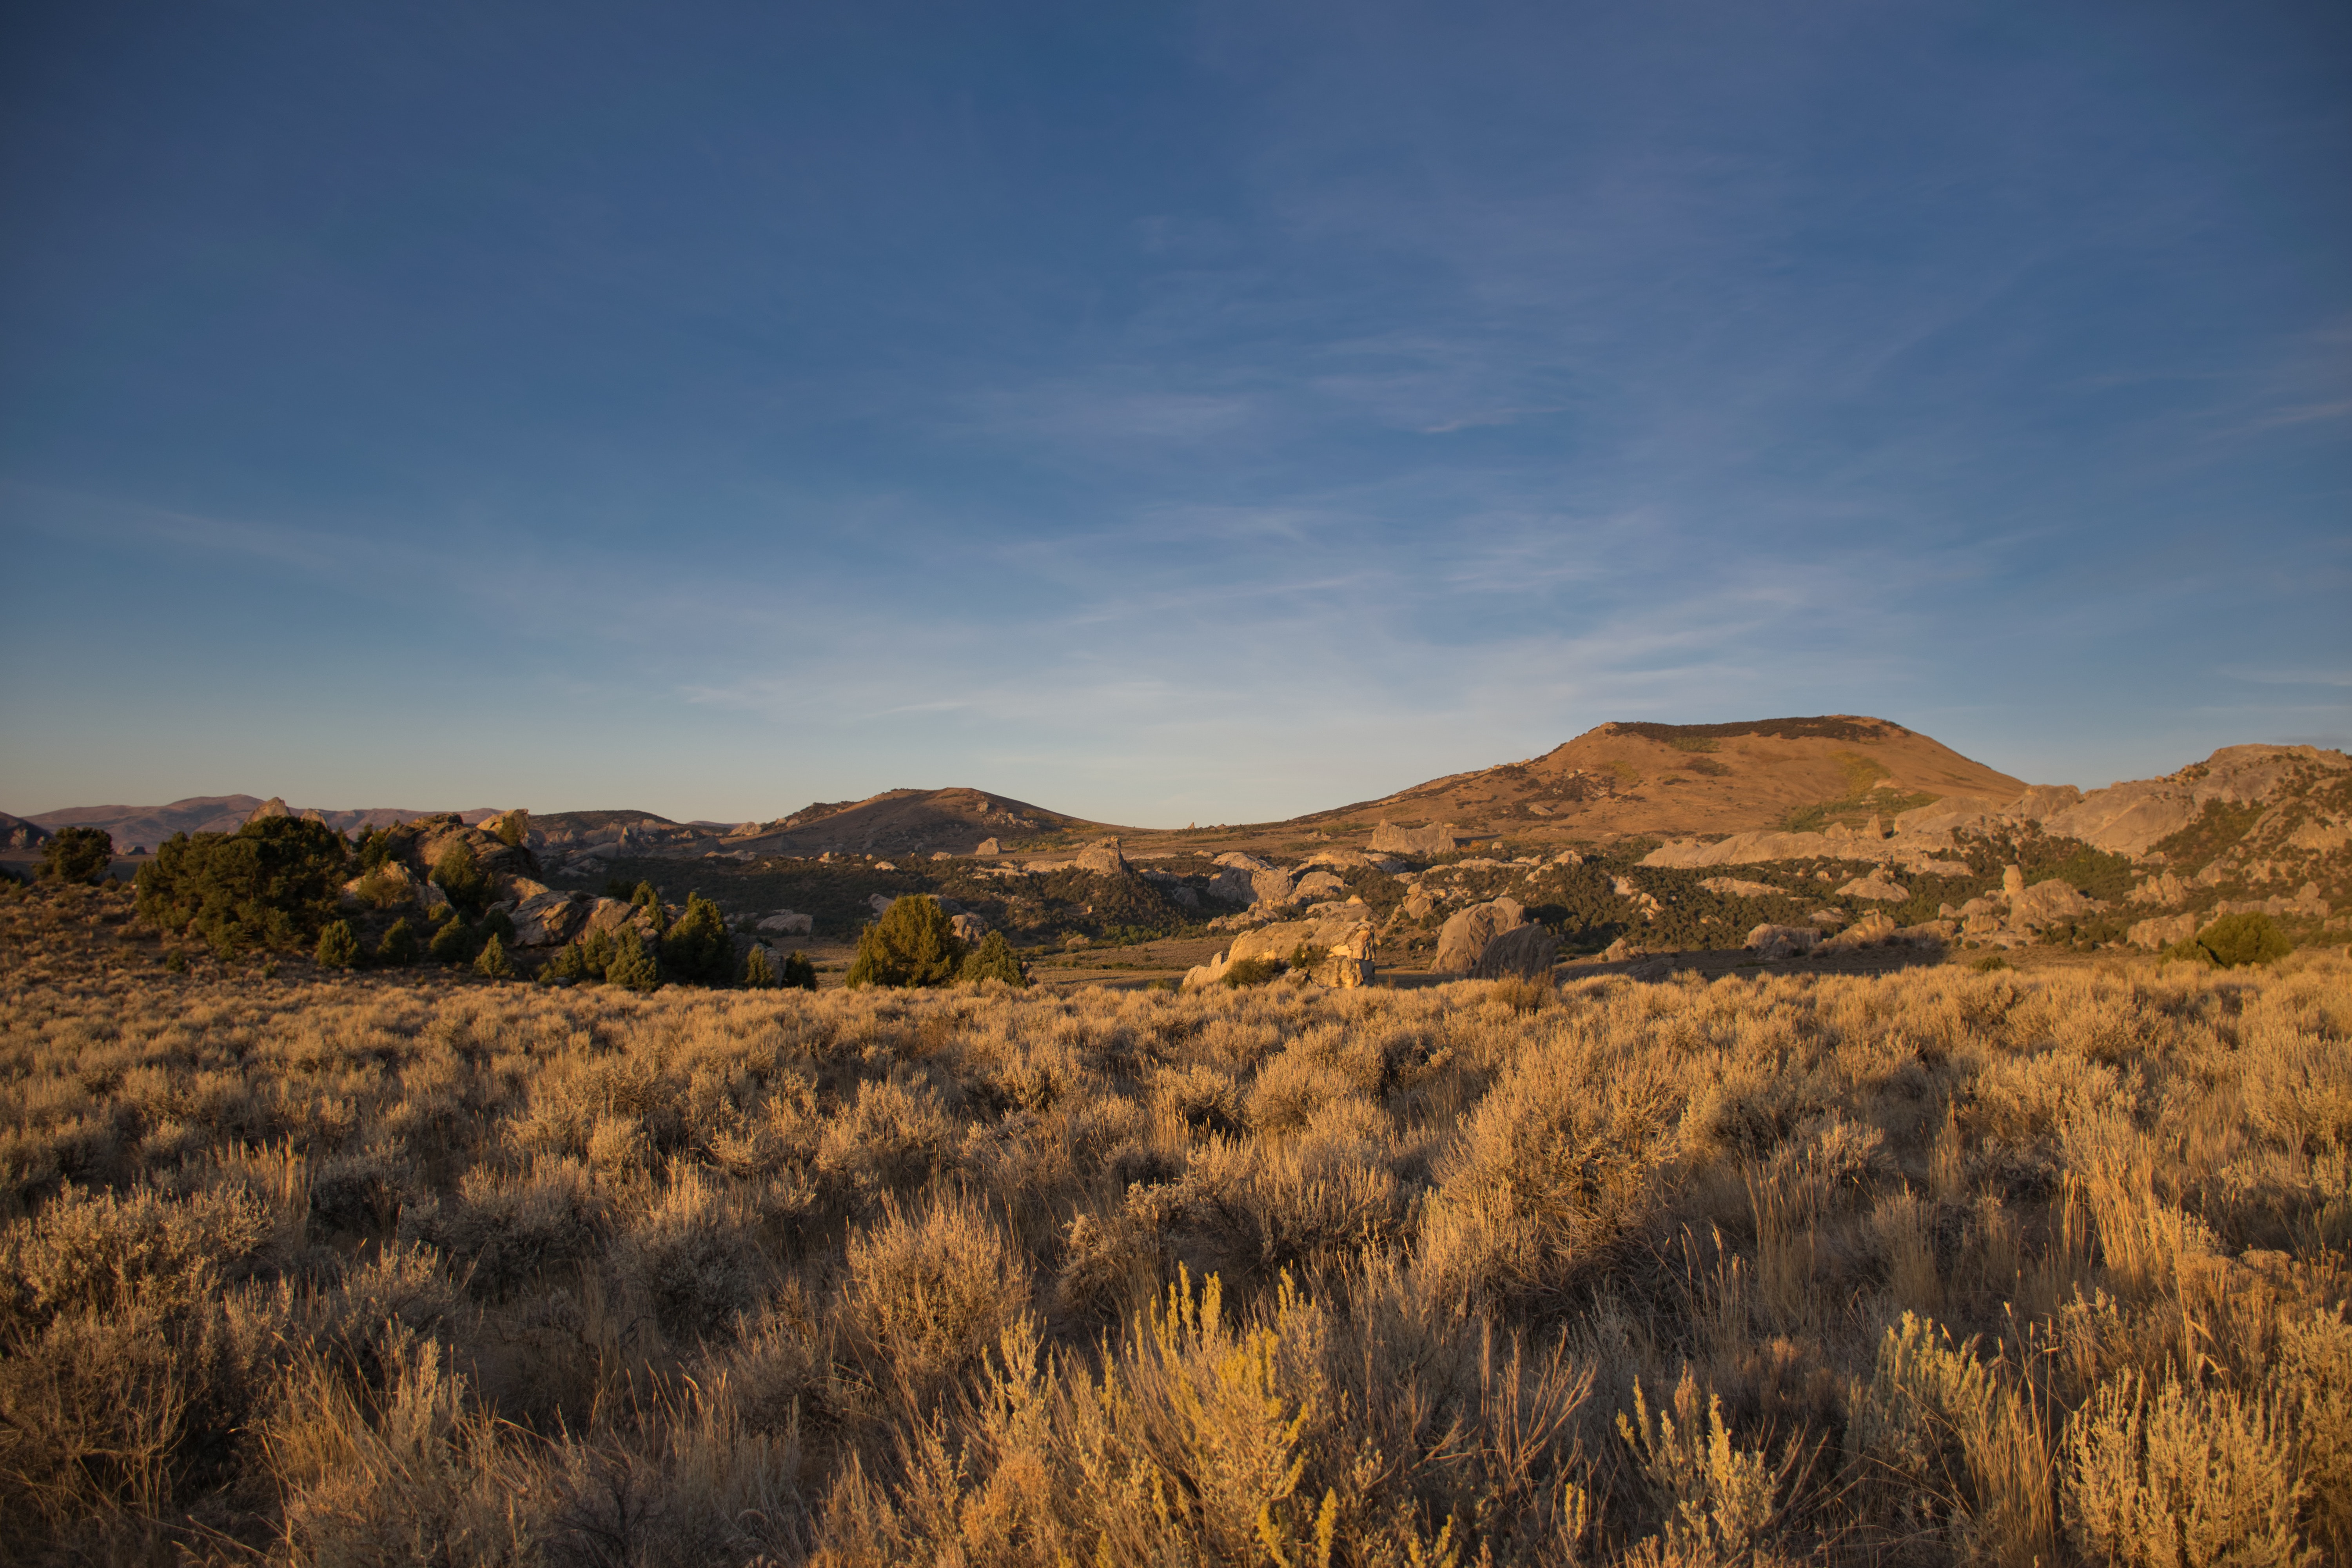
sky, ecosystem, grassland, shrubland, wilderness, badlands, prairie, steppe, ecoregion, hill, horizon, plain, savanna, cloud, plant community, grass, landscape, escarpment, plateau, rural area, highland, grass family, national park, mountain, rock, tree, field, ranch, formation, meteorological phenomenon, fell